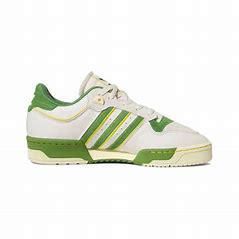
Brand: adidas
Model: Rivalry Skate